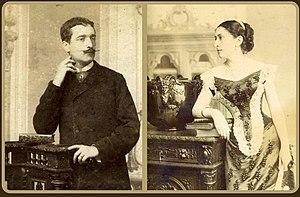
Portrait de Jeanne Bonaparte
Jeanne Bonaparte, princesse Bonaparte puis, par son mariage, marquise de Villeneuve-Esclapon, est née dans l'ancienne abbaye d'Orval, à Villers-devant-Orval, en Belgique, le 25 septembre 1861, et est décédée le 25 juillet 1910 à Paris, en France. Petite nièce de Napoléon Iᵉʳ et seule fille de Pierre-Napoléon Bonaparte et de sa femme Éléonore-Justine Ruflin, elle était connue, dans la bonne société française, pour ses peintures et ses sculptures.
Marie Bonaparte, princesse Bonaparte, puis, par son mariage, princesse de Grèce et de Danemark, est née le 2 juillet 1882 à Saint-Cloud et morte le 21 septembre 1962 à Gassin, en France. Arrière-petite-fille de Lucien Bonaparte et épouse du prince Georges de Grèce, c'est une femme de lettres, une mécène et une psychanalyste disciple de Sigmund Freud, dont elle a contribué à diffuser le travail en France et en Grèce.